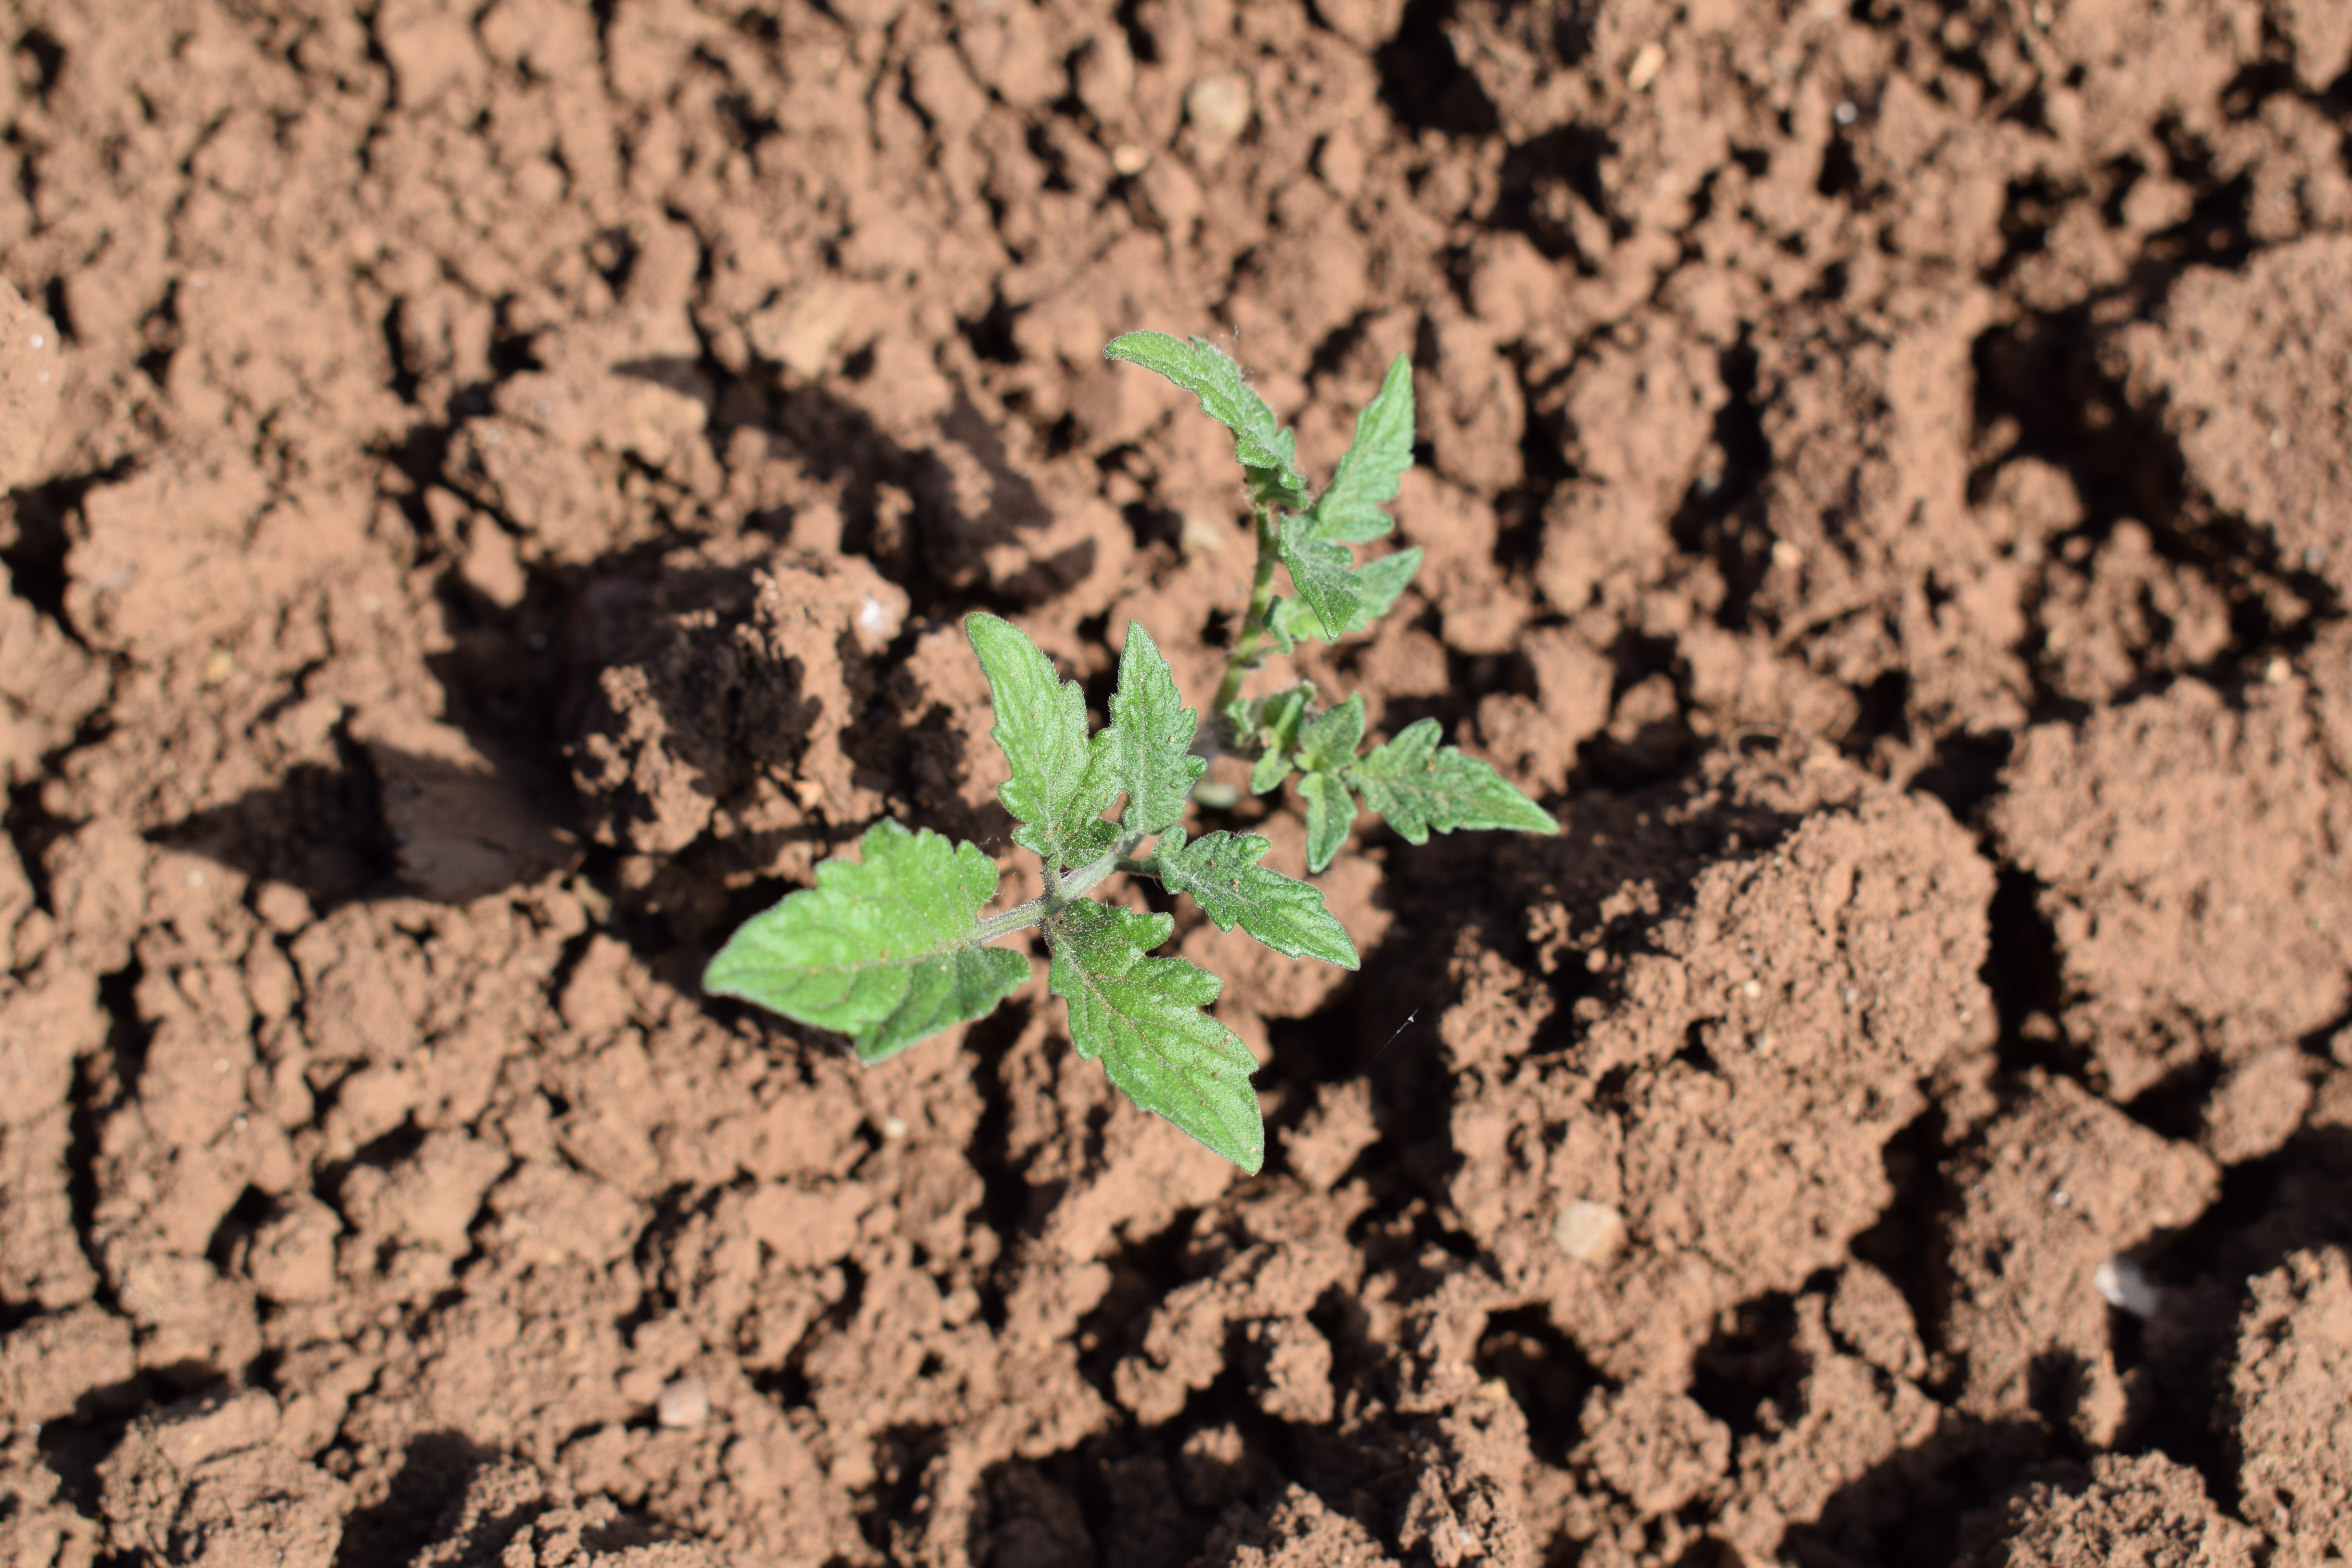
Label: tomato